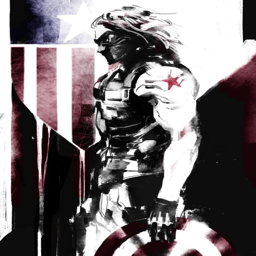
person ... awesome art of action film